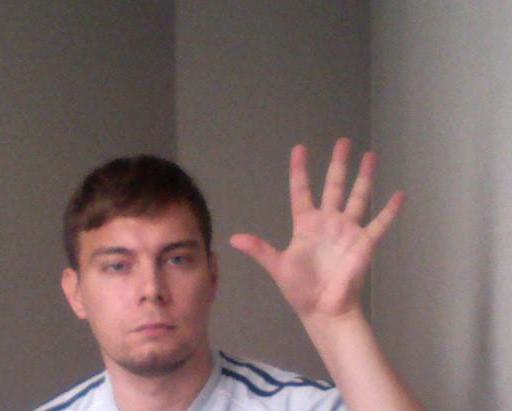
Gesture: palm